Yiannis Kouros

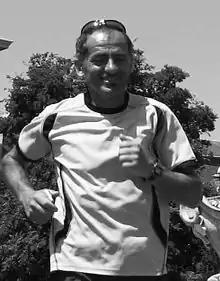
Yiannis Kouros in 2008

Yiannis Kouros (born 13 February 1956 in Tripoli, Kingdom of Greece) is a Greek ultramarathon runner based in Greece. Kouros holds or formerly held many world records between 100 miles and 1,000 miles. In 1991, he starred as Pheidippides in the movie "The Story of the Marathon: A Hero's Journey", which chronicles the history of marathon running.